SM-65 Atlas

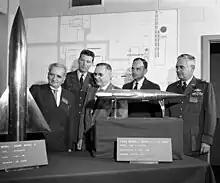
Theodore von Kármán, left, is joined by Air Force and NASA officials while inspecting two of the models used in the high velocity, high altitude wind tunnels at Arnold Air Force Base. The missiles are AGARD-B and Atlas Series-B. (1959)

Atlas was the first US ICBM and one of the first large liquid-fueled rockets. As such, its early development was quite chaotic, with plans changing rapidly as flight tests revealed issues.